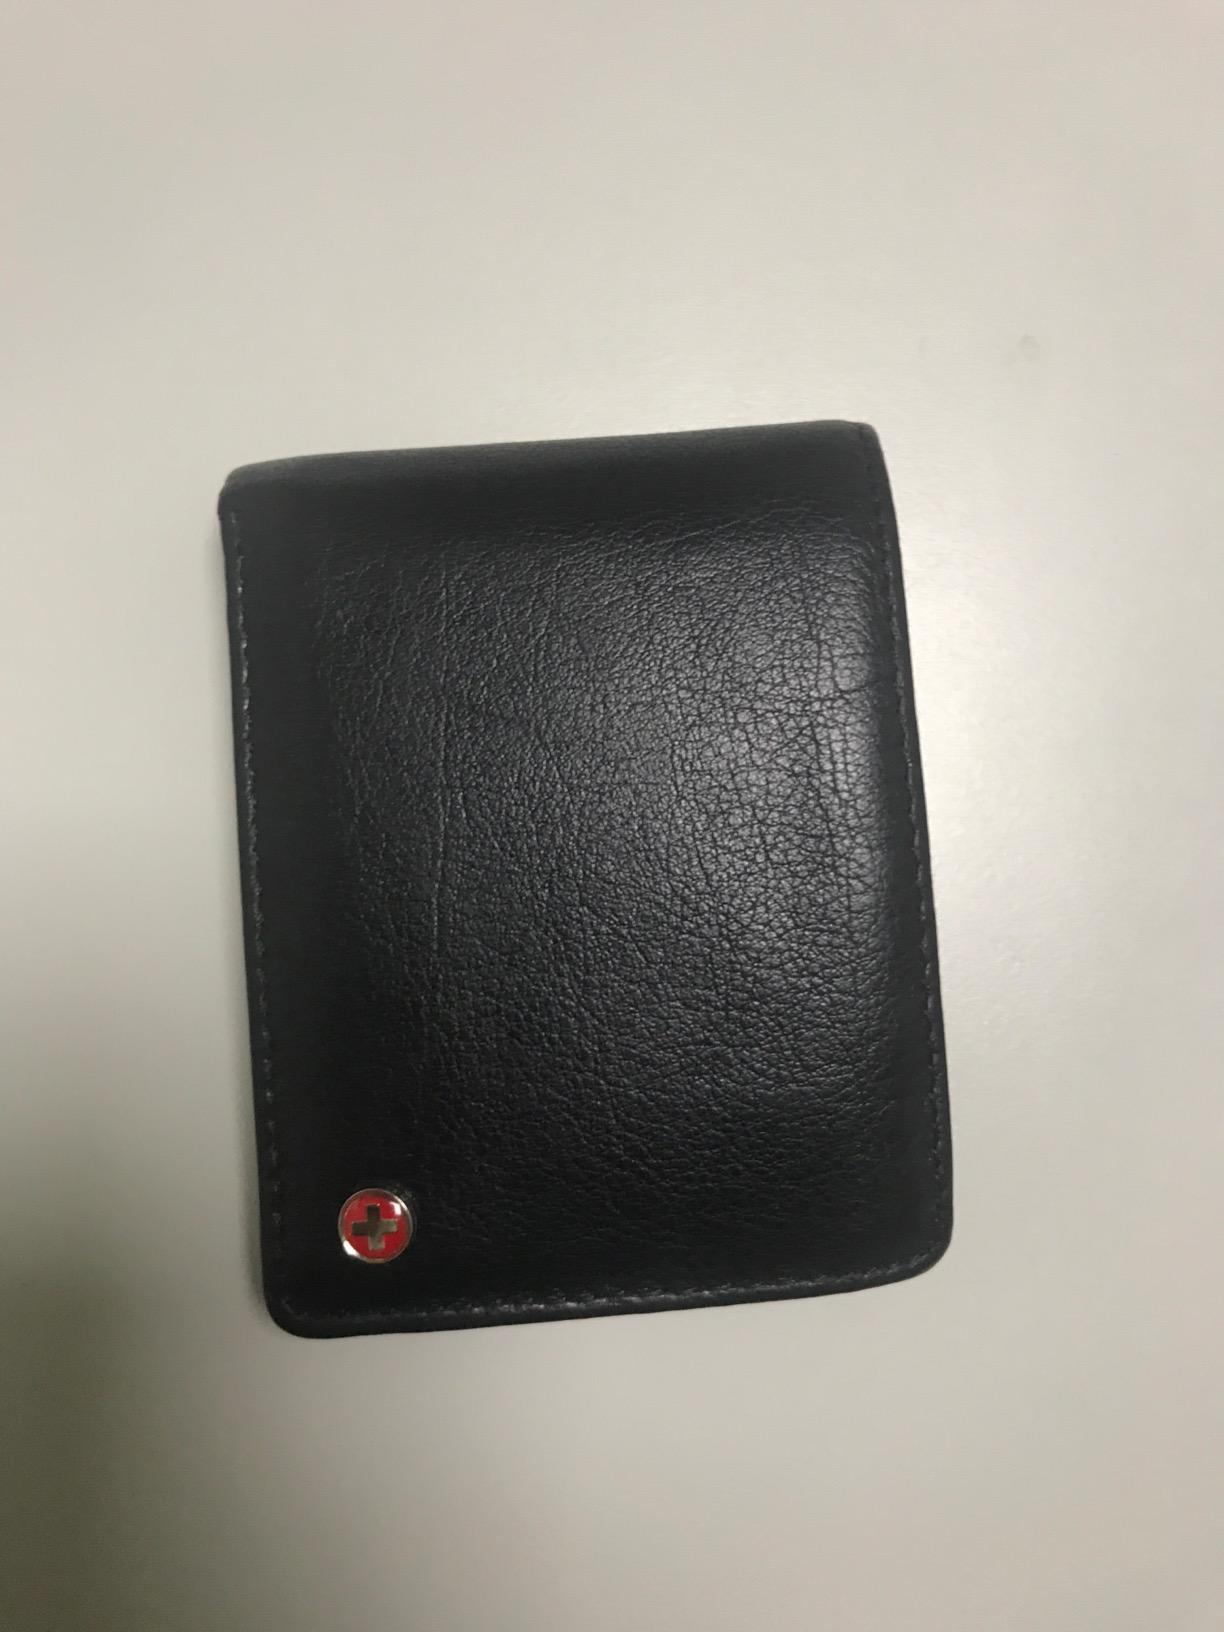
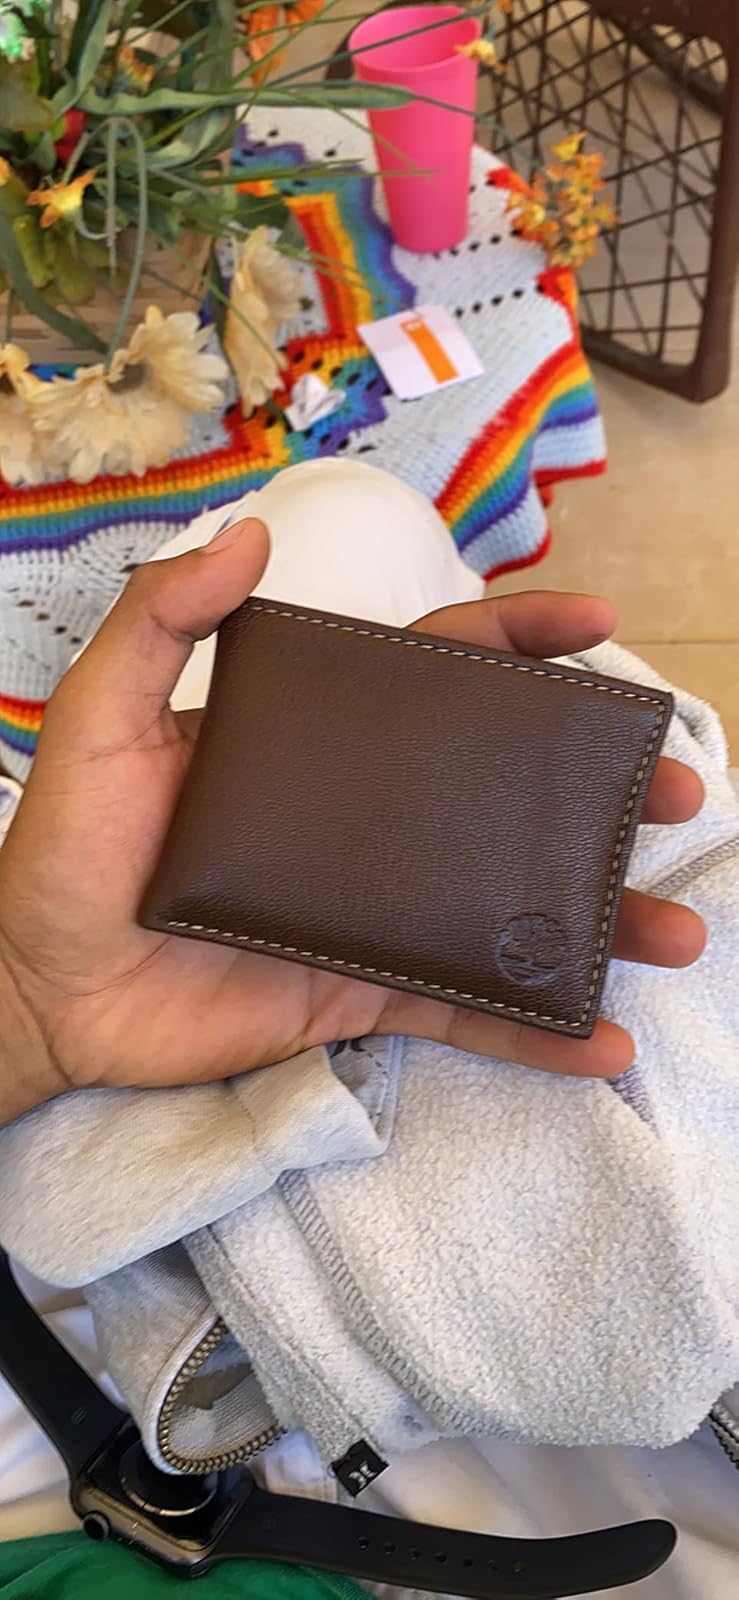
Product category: accessories_wallet
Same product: no